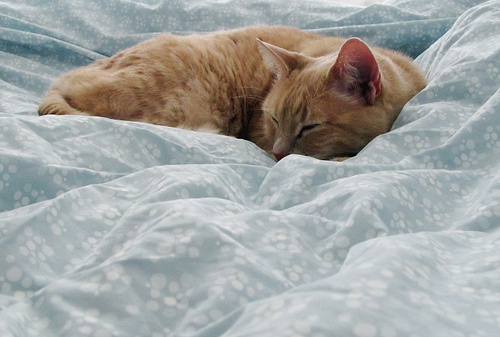
A very cute orange cat laying on a sheet.
A cat sleeping on a bed in a bedroom
A cat cuddled up and laying on a soft sheet.
a close up of a cat laying on a bed
The cat is laying down by itself in the room.